Neferefre

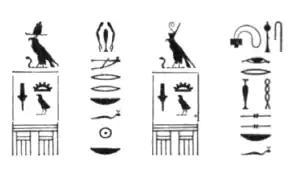
Drawing of the impression of a cylinder seal of Shepseskare

Two competing hypotheses exist in Egyptology to describe the succession of events running from the death of Neferirkare Kakai, third king of the Fifth Dynasty, to the coronation of Nyuserre Ini, sixth ruler of the dynasty. Relying on historical sources, most notably the Saqqara king list and Manetho's "Aegyptiaca", where Neferefre is said to have succeeded Shepseskare, many Egyptologists such as Jürgen von Beckerath and Hartwig Altenmüller have traditionally believed that the following royal succession took place: Neferirkare Kakai → Shepseskare → Neferefre Isi → Nyuserre Ini. In this scenario, Neferefre would be the father of Nyuserre, who would have become king after the former's unexpected death.